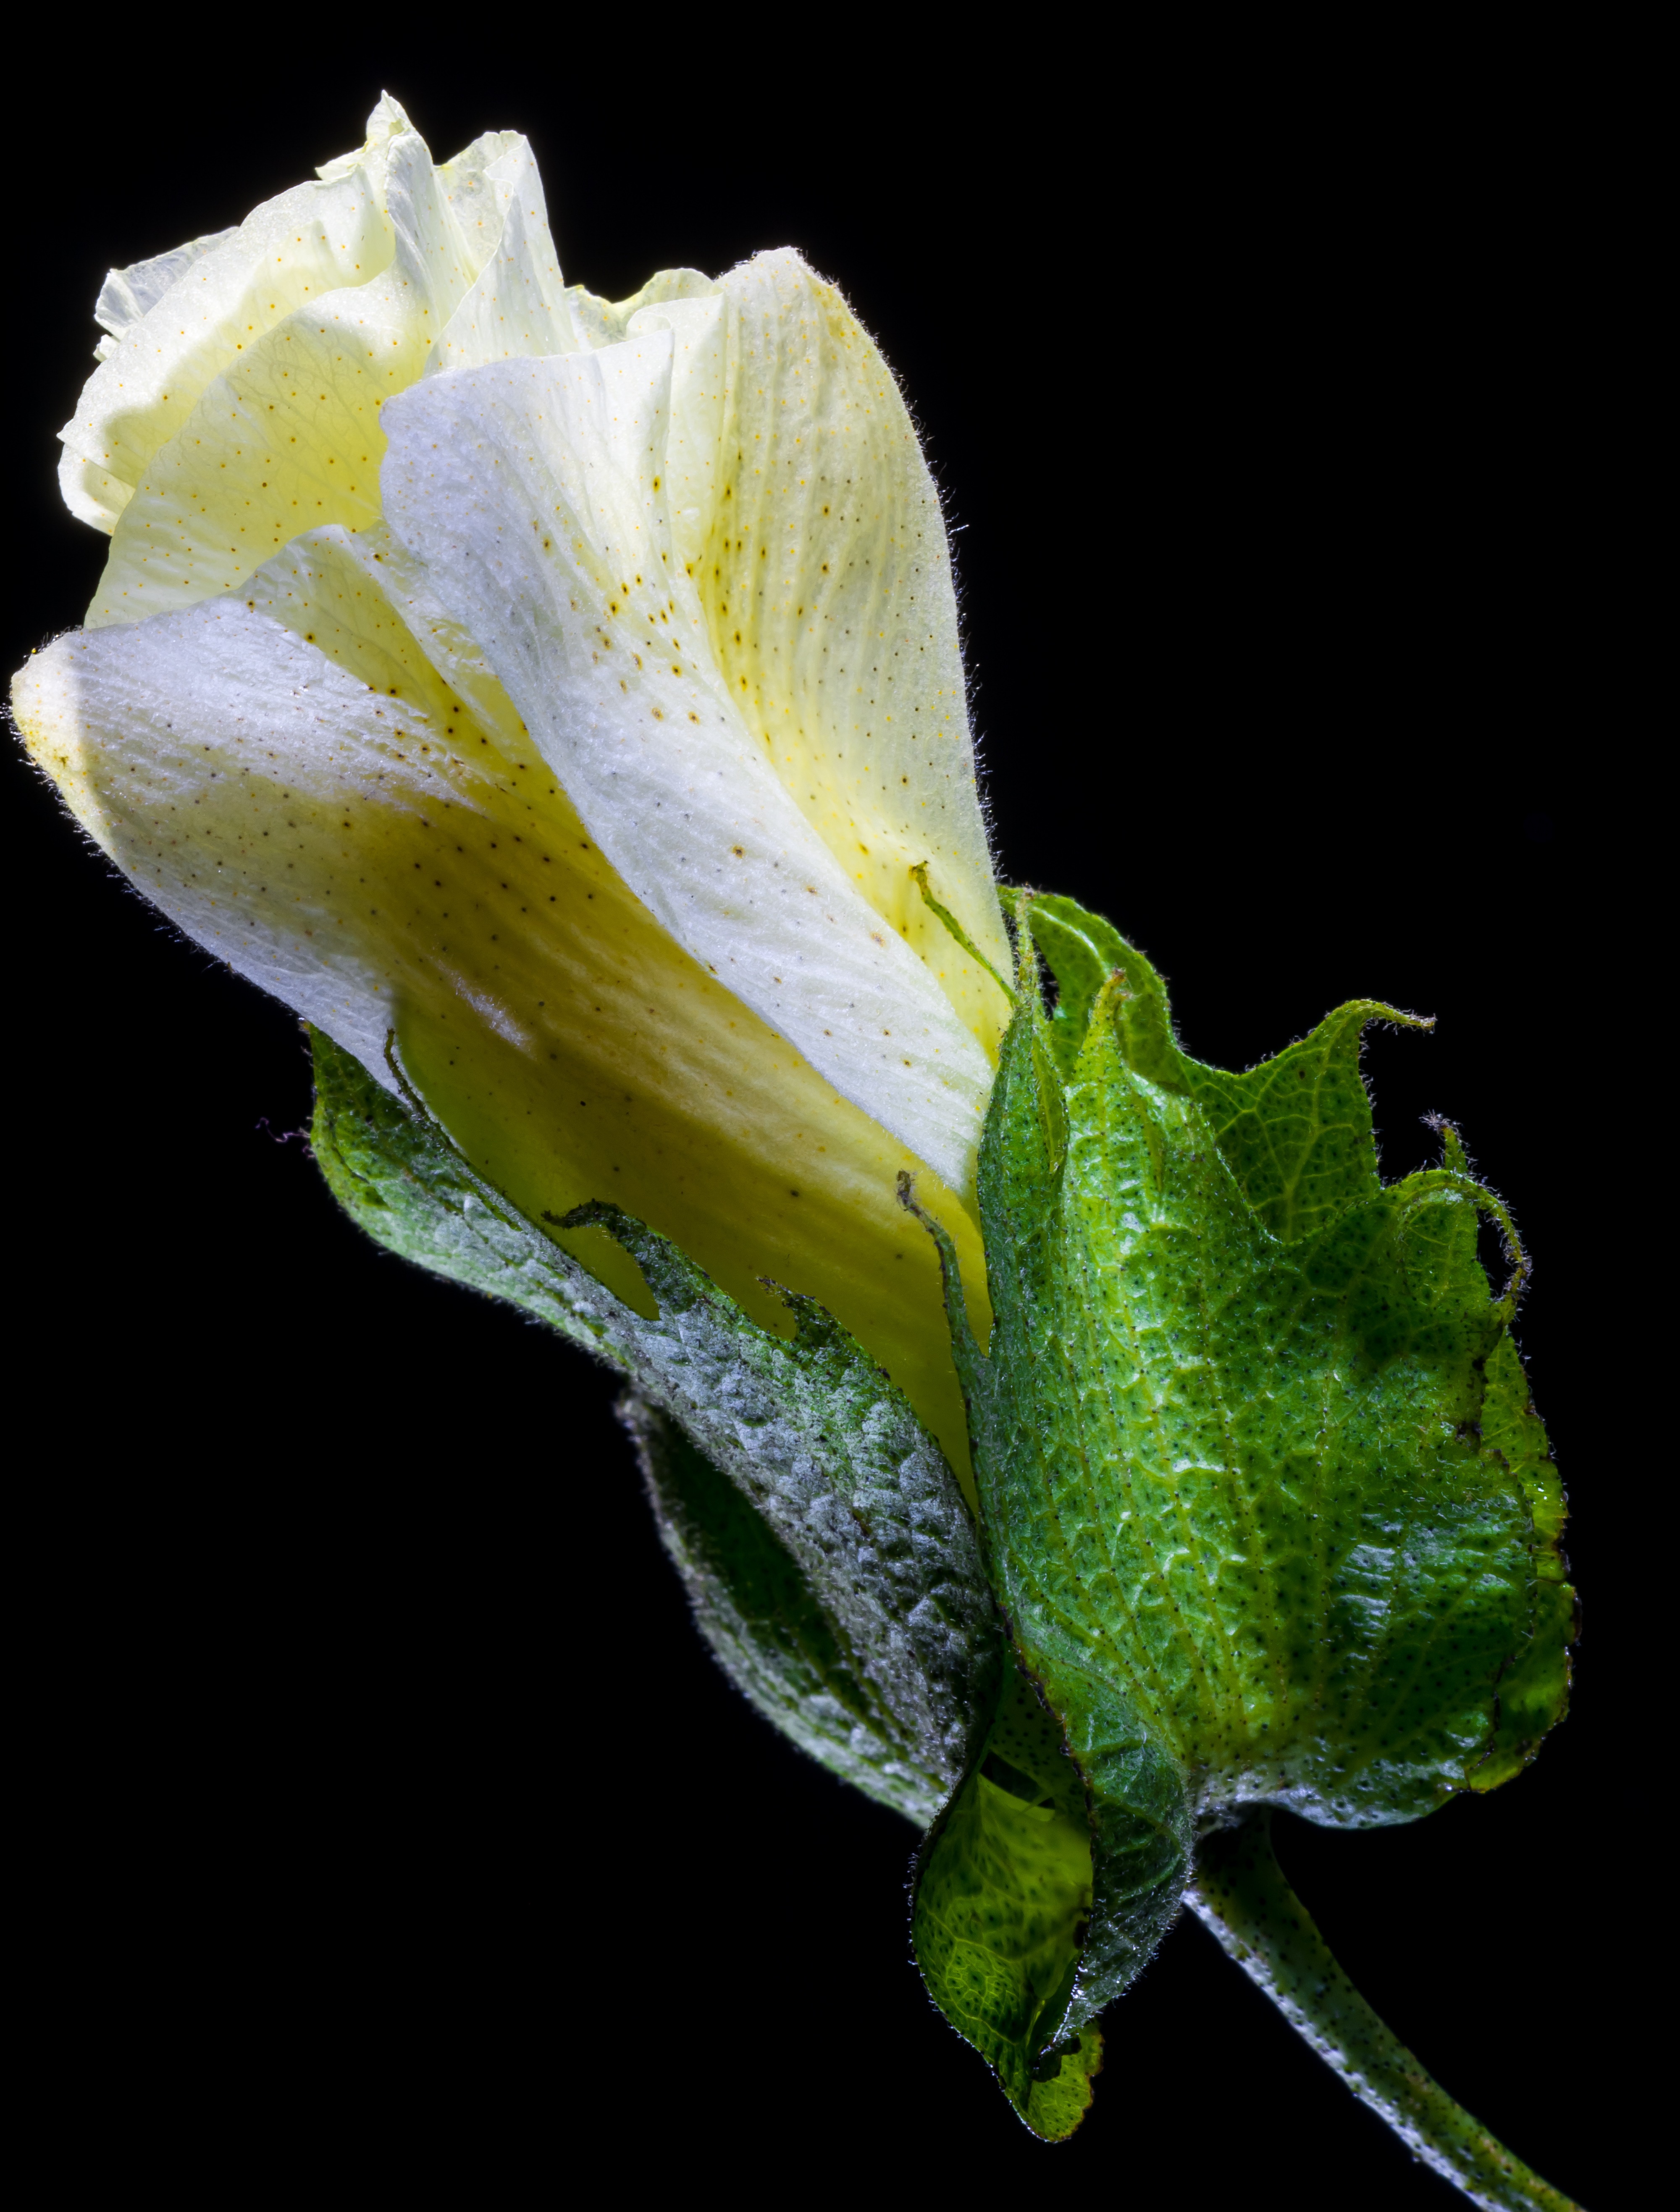
blossom, plant, white, photography, leaf, flower, petal, bloom, green, botany, yellow, flora, close up, bud, arum, macro photography, flowering plant, cotton flower, plant stem, land plant